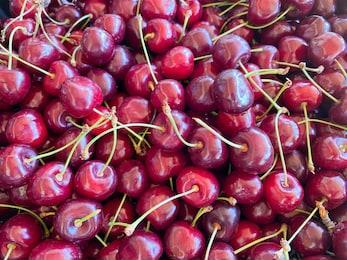
Label: cherry